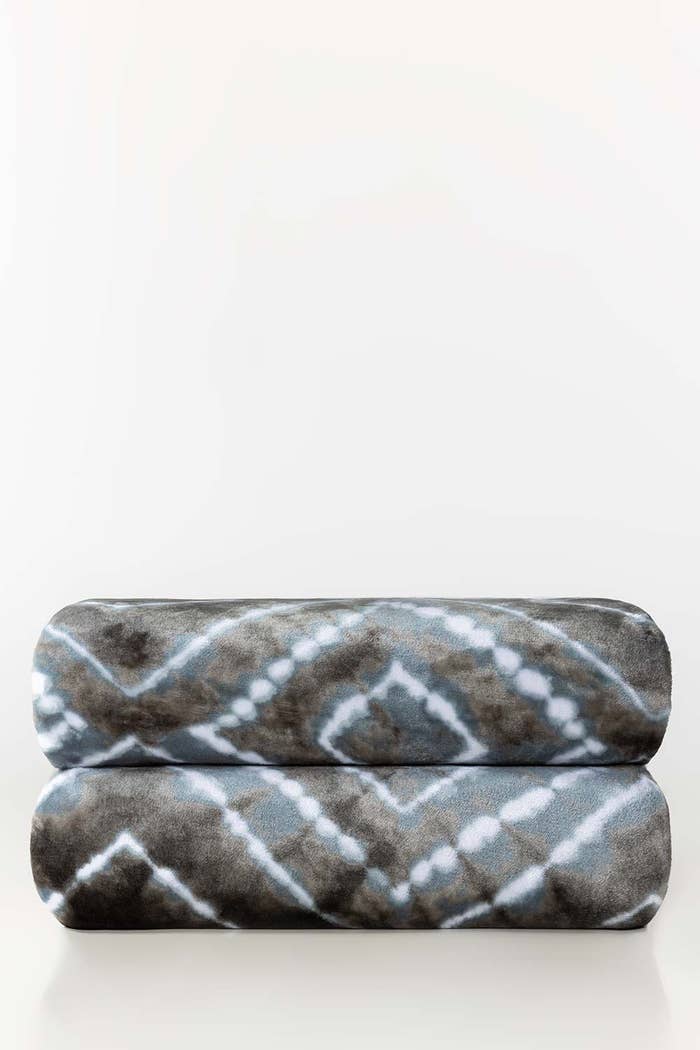
black grey ikat print fleece blanket